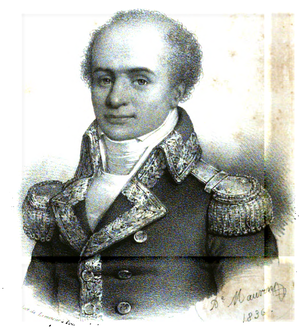
Joseph de Richery, né le 13 septembre 1757 à Allons dans les Basses-Alpes et mort le 3 nivôse an VII de la République, à Éoulx, actuelle commune de Castellane, est un contre-amiral français, qui s’est particulièrement distingué durant les guerres de la Révolution.